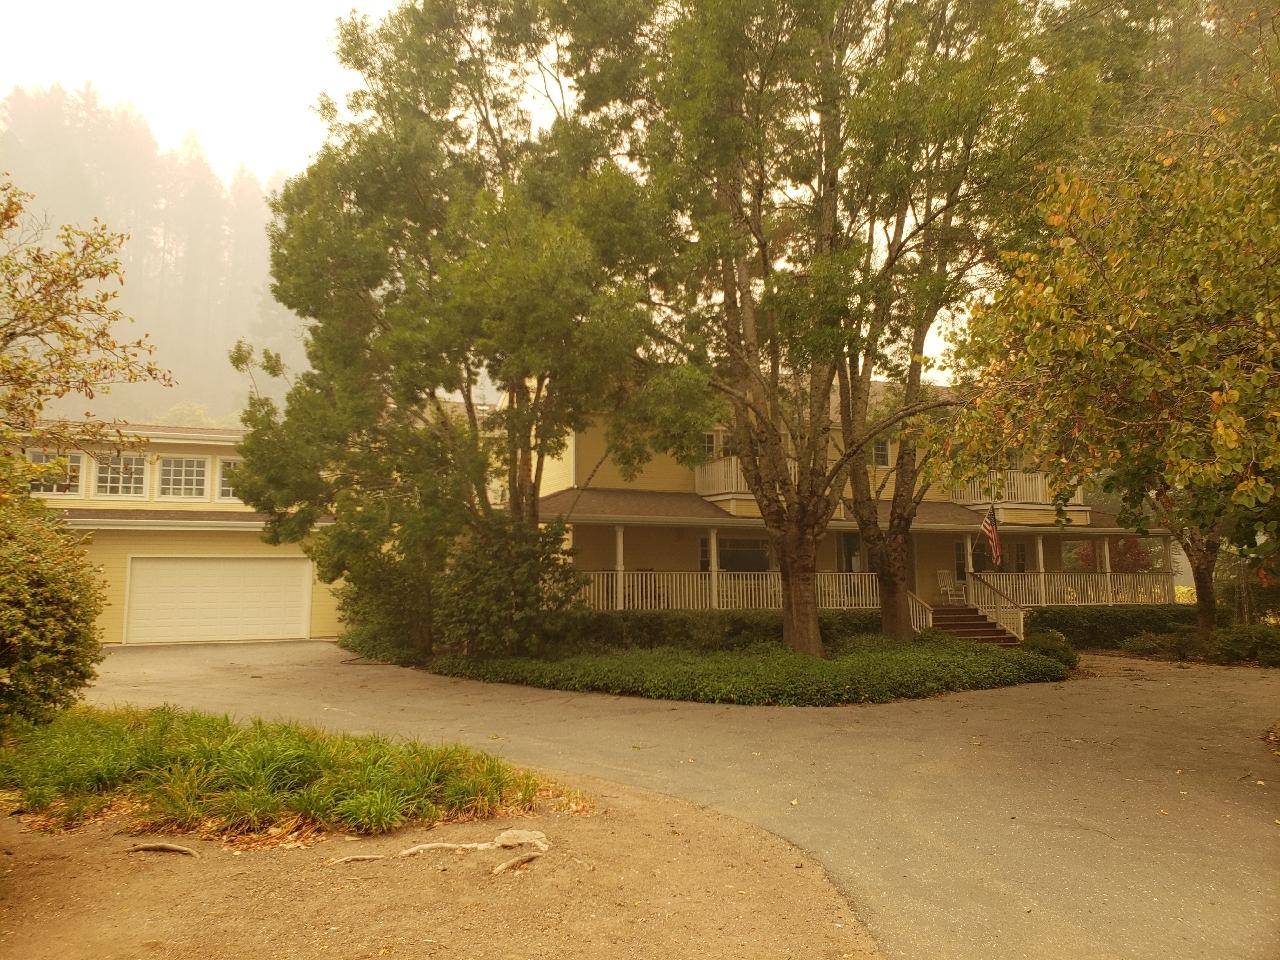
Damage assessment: no_damage